Paul Le Guen

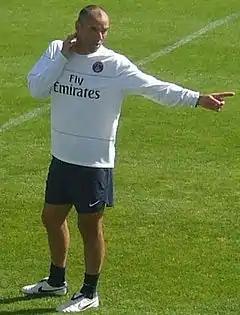
Le Guen during a training session with Paris Saint-Germain in November 2009

It was announced on 15 January 2007 that Le Guen would return to the club he once skippered as a player as first team coach replacing Guy Lacombe at Paris Saint-Germain. When Le Guen arrived, PSG were lying 17th in Ligue 1 but he led them to safety in his first season finishing 15th. As the 2007–08 season in Ligue 1 unfolded, it was clear that Le Guen was getting inconsistent performances from the crop of players, as the club was in the relegation zone with four games in the league season remaining, while winning the Coupe de la Ligue after beating Lens with 2–1, as well as qualifying for the final of the Coupe de France. Winning the Coupe de la Ligue guaranteed the side a place in the UEFA Cup for the 2008–09 season. PSG announced on 5 May 2009 that Le Guen would not be offered a new contract and would leave at the end of the 2008–09 season.